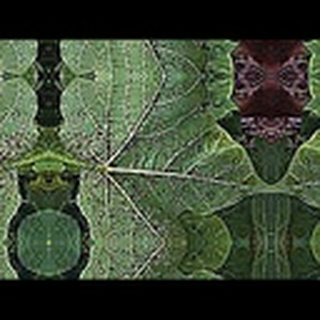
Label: cotton_aphids